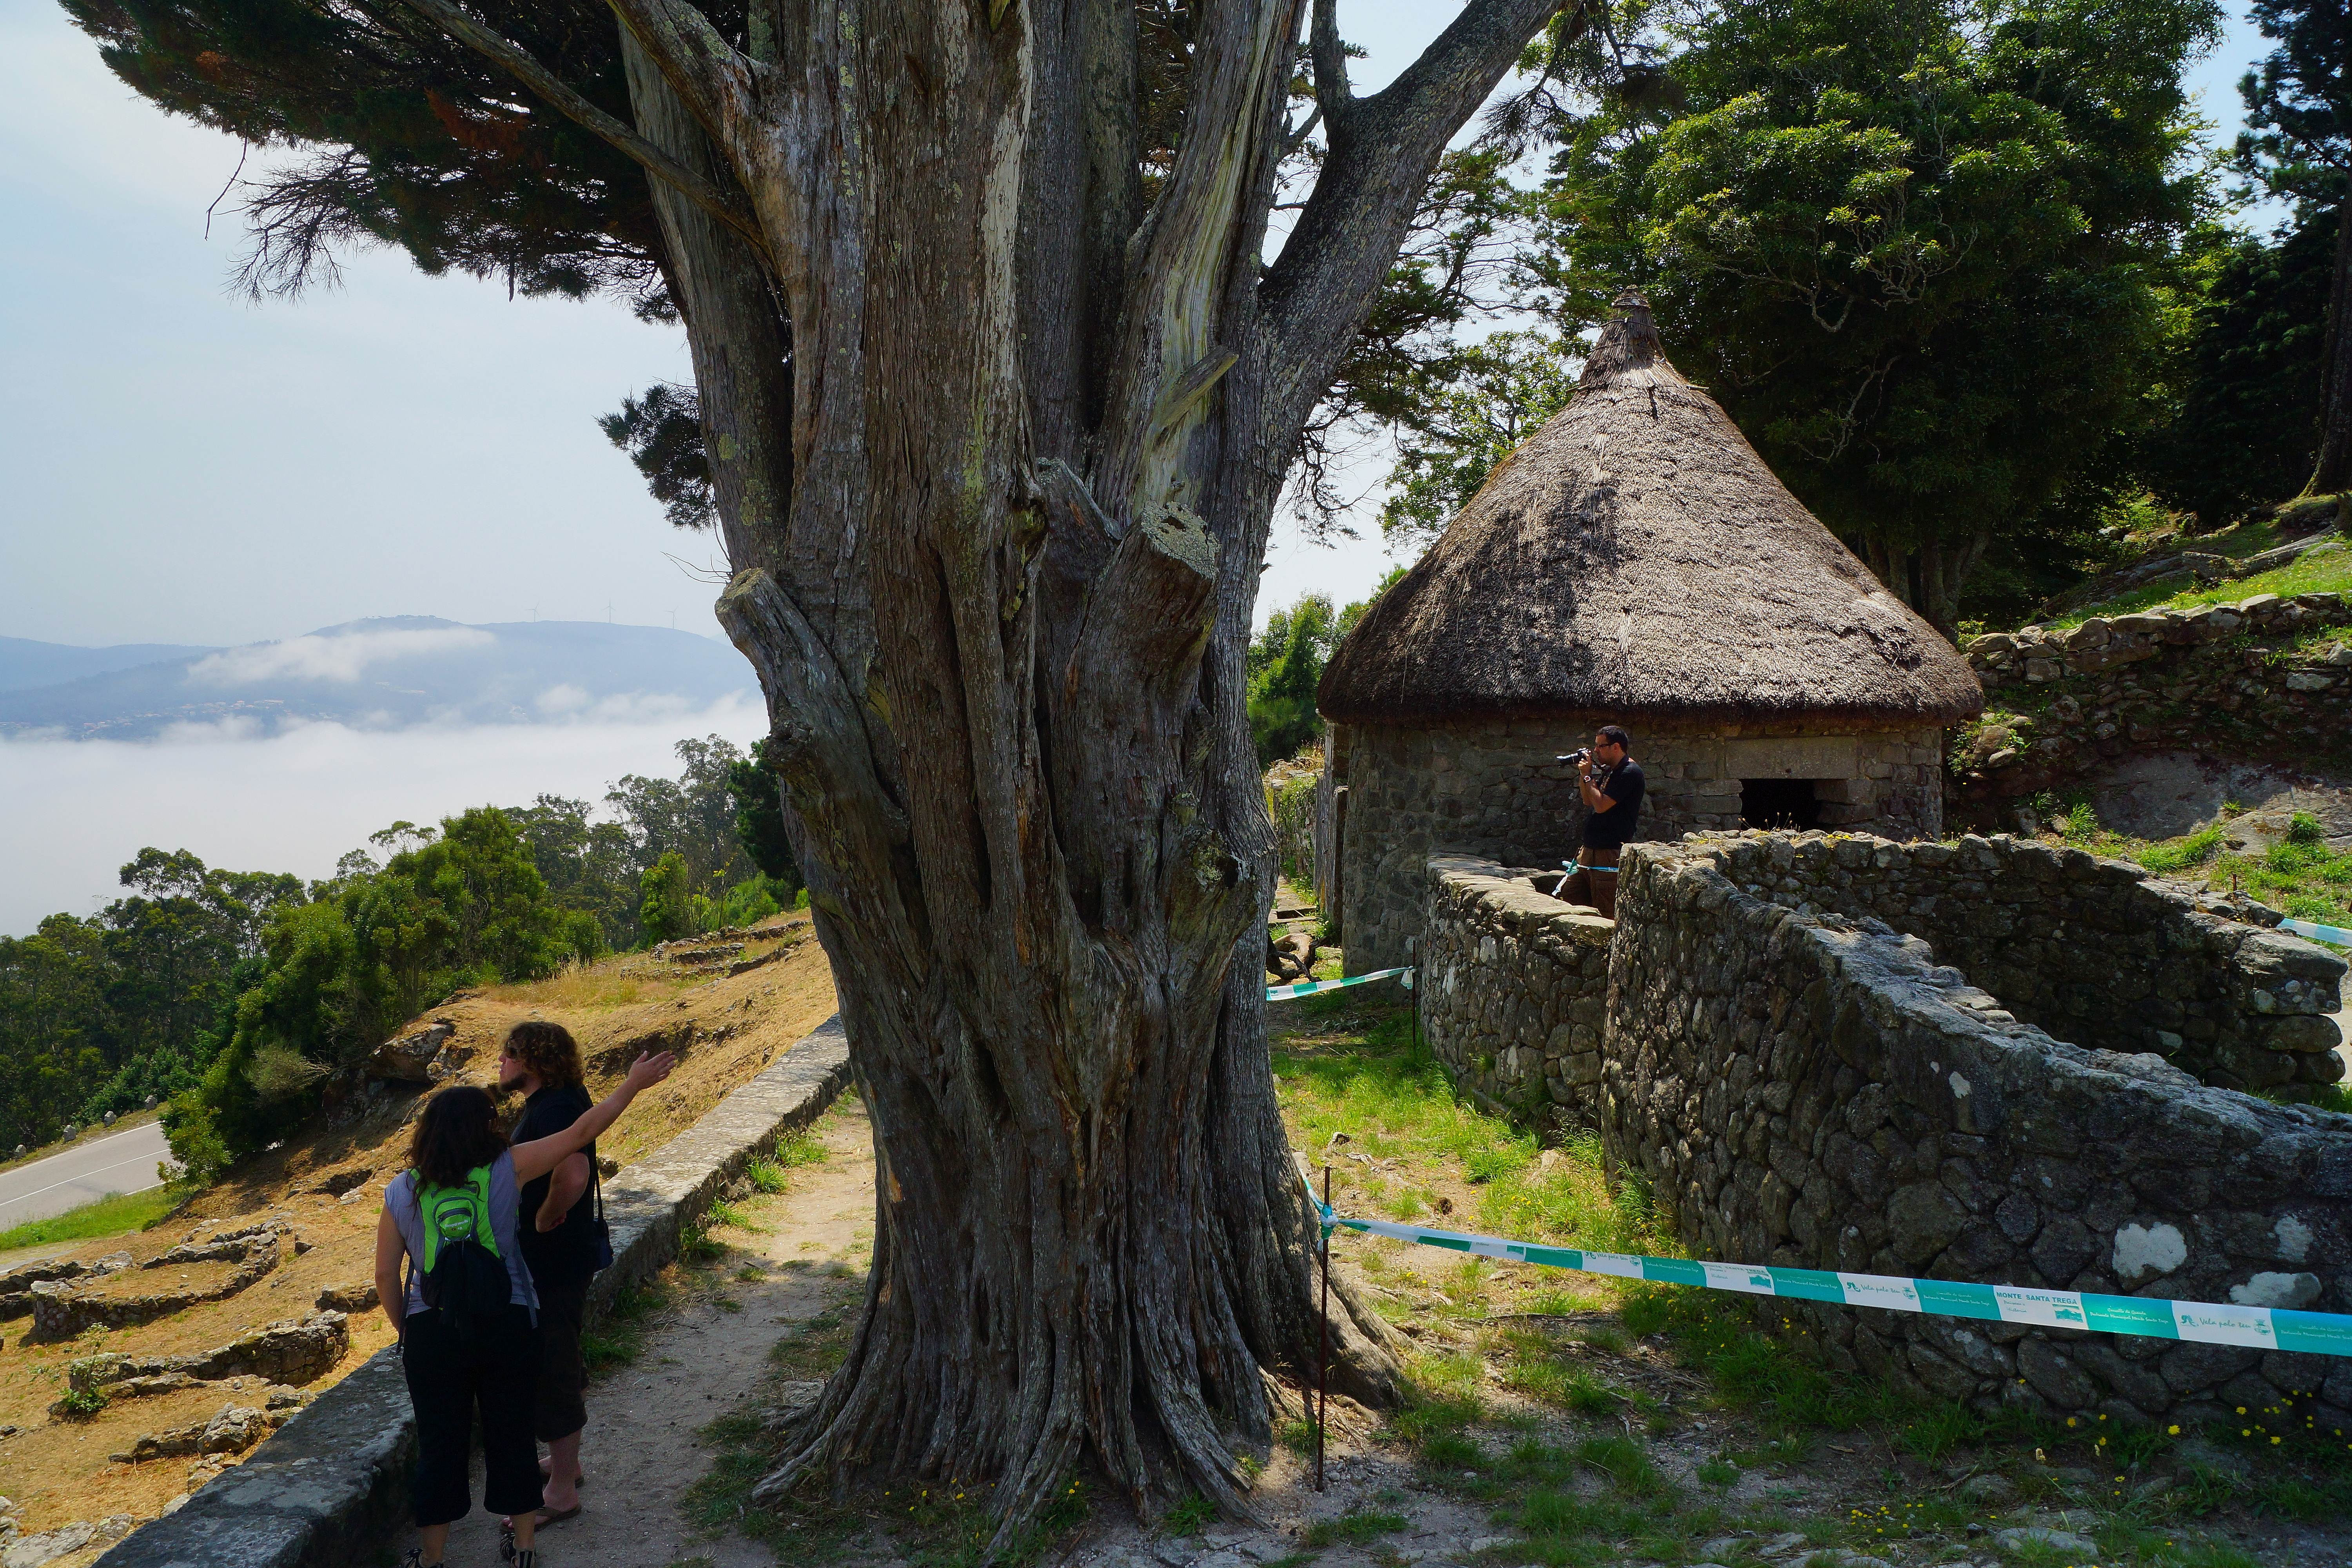
landscape, tree, photo, hut, village, jungle, tourism, spain, espaa, galicia, pontevedra, paisajes, a77, g, ggl1, gaby1, xovesphoto, gabrielcorua, xelodegalicia, sonya77v, sonyslta77v, montesantatecla, rural area, woody plant